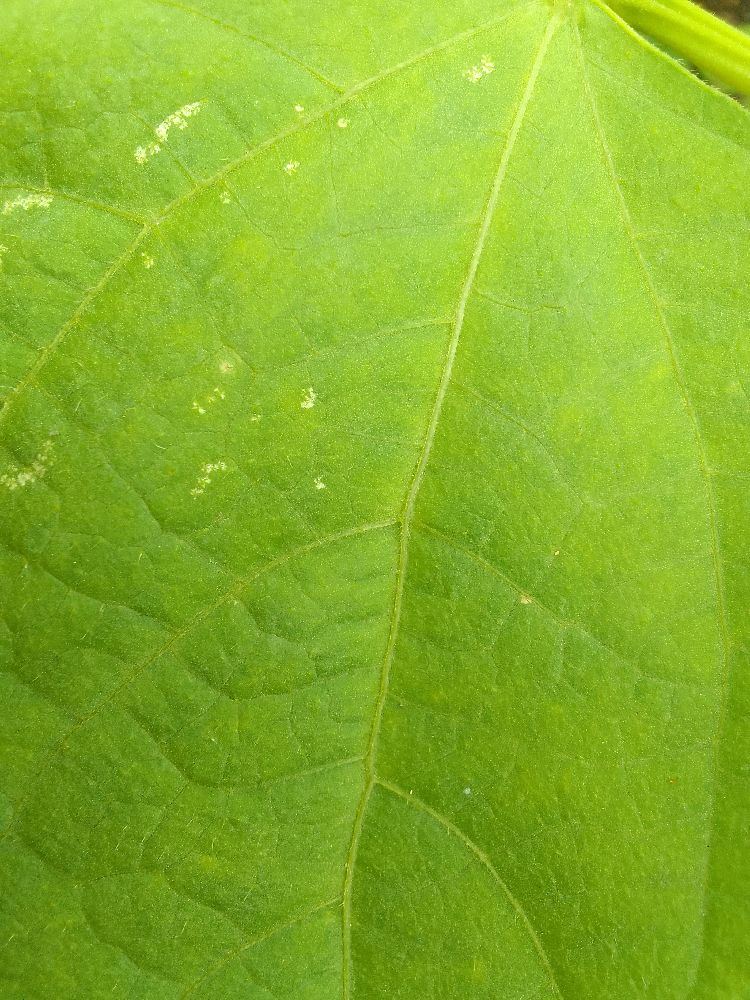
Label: healthy